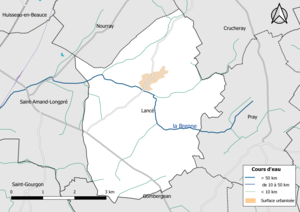
Carte du réseau hydrographique de la commune de fr:Lancé (France).
Lancé est une commune française située dans le département de Loir-et-Cher en région Centre-Val de Loire.